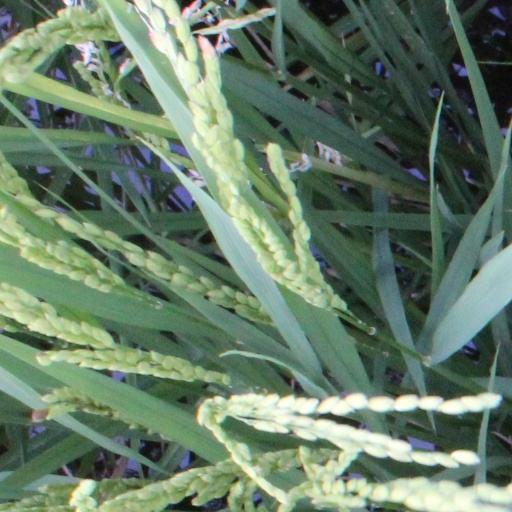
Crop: rice